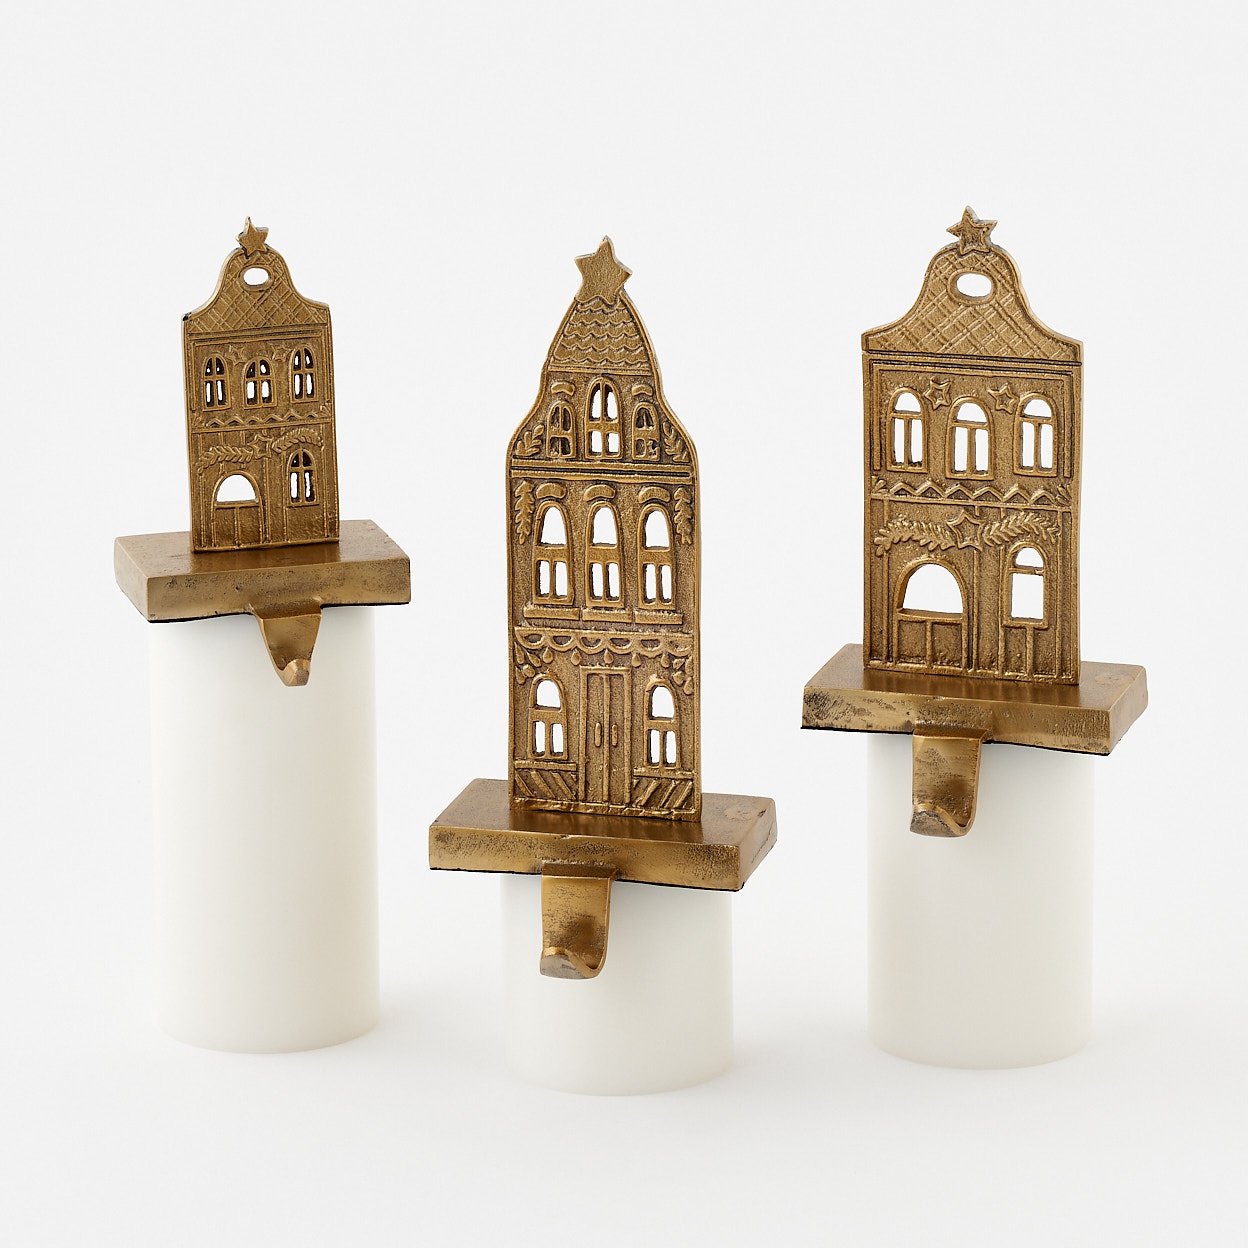
GOLD HOUSE STOCKING HOLDER
The Gold House Stocking Holder is available in three sizes: 6", 7.5", and 10". These elegant and practical decor accents add a refined touch to your fireplace area. Ideal for securely holding Christmas stockings, they are also perfect for placement on bookshelves, tables, TV stands, or any flat surface where you want to display seasonal charm.
Brand: 180 Degrees-WHOLESALE
Category: Home & Garden > Decor > Seasonal & Holiday Decorations > Holiday Stocking Hangers